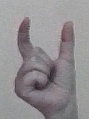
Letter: nun